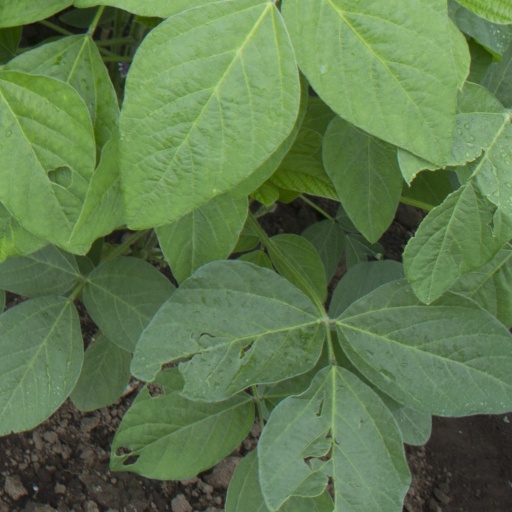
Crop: soybean